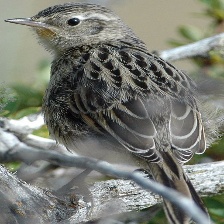
Species: AUSTRAL CANASTERO
Scientific name: ASTHENES ANTHOIDES